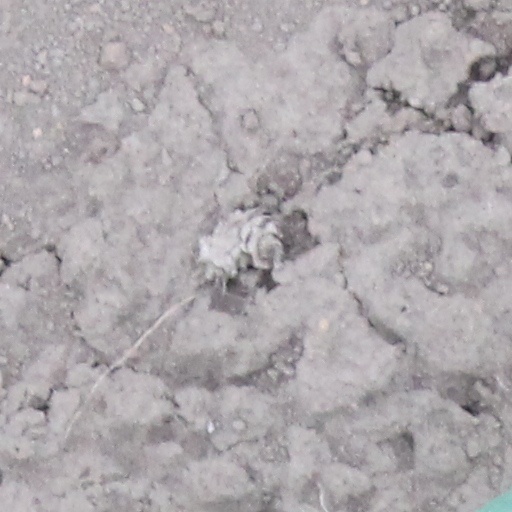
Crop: wheat